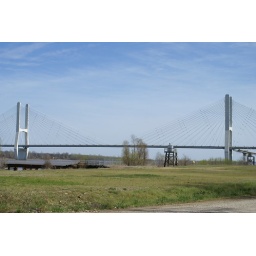
The new bridge over the mississippi river going to greenville ms from lake village arkansas